Vladimir II Monomakh

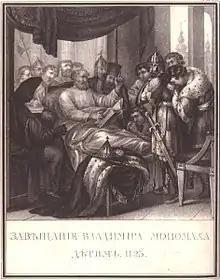
"The Testament of Vladimir Monomakh to Children, 1125". Lithography of 1836.

In his famous "Instruction" (also known as "The Testament") to his own children, Monomakh mentions that he conducted 83 military campaigns and 19 times made peace with the Polovtsi. At first he waged war against the steppe jointly with his cousin Oleg, but after Vladimir was sent by his father to rule Chernigov and Oleg made peace with the Polovtsi to retake that city from him, they parted company. Since that time, Vladimir and Oleg were bitter enemies who would often engage in internecine wars. The enmity continued among their children and more distant posterity.